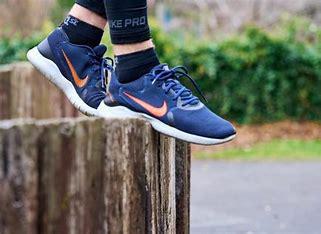
Brand: Nike
Model: Flex Experience Run 10